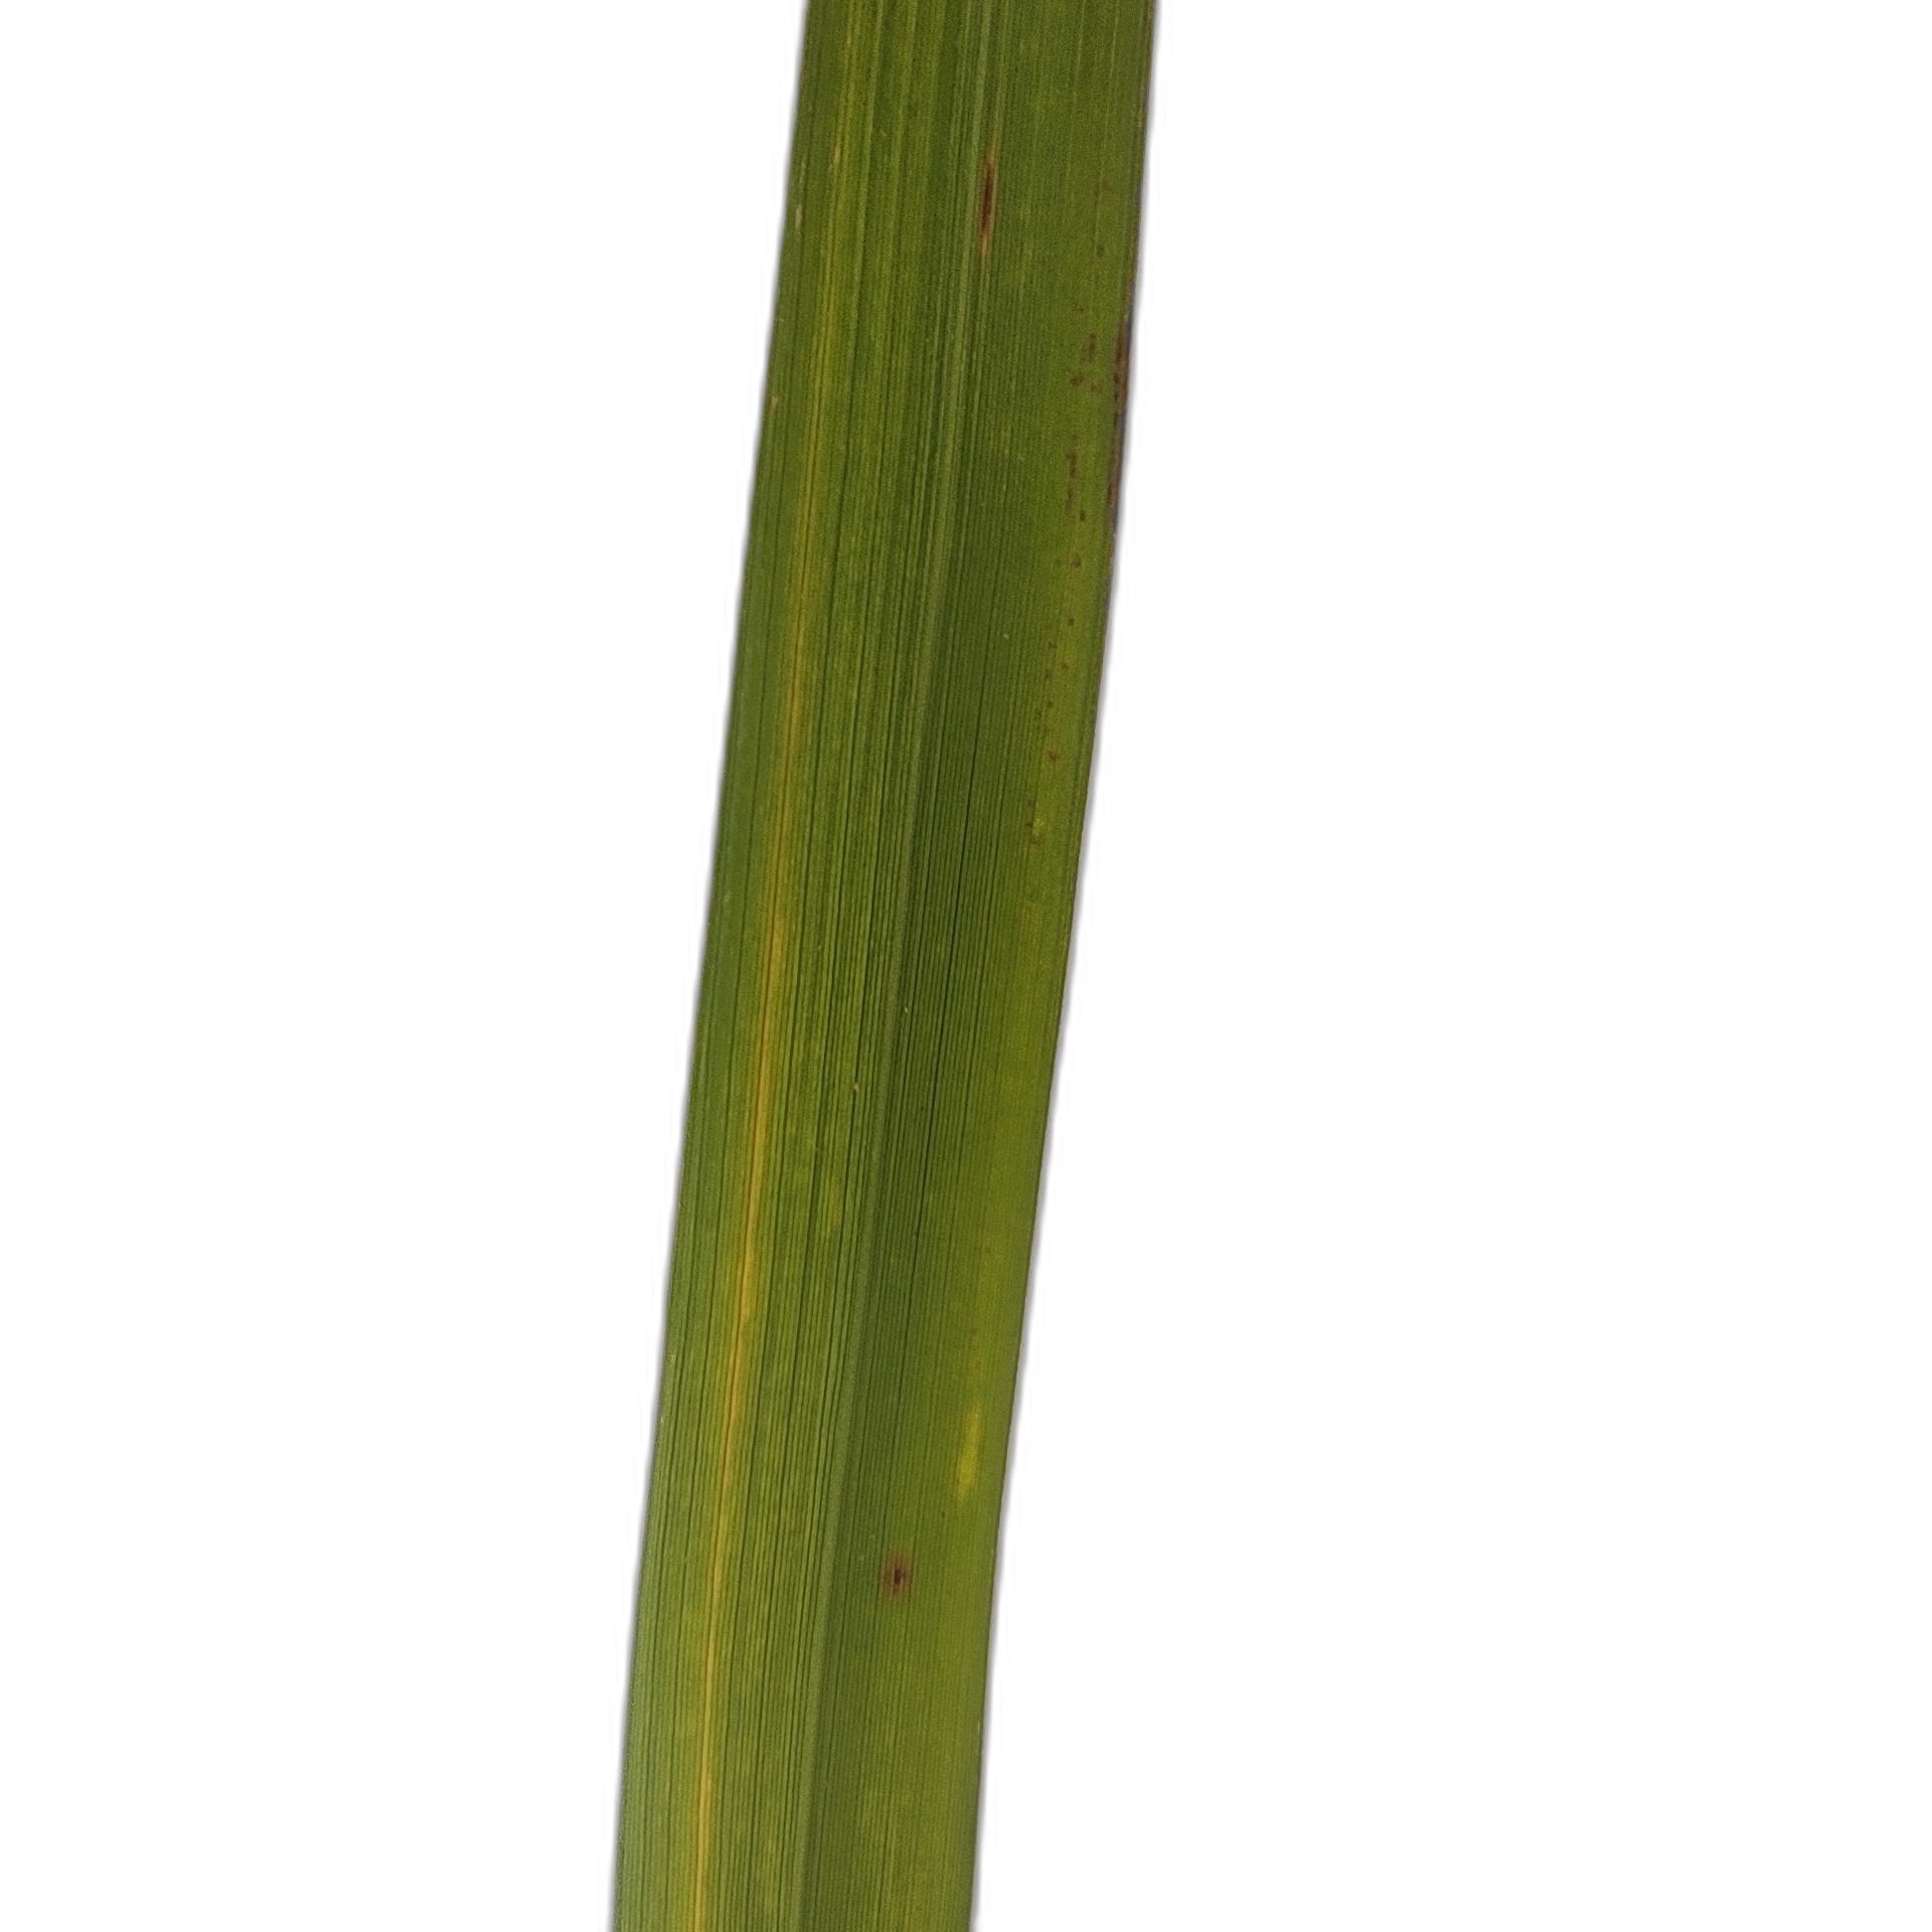
Label: Rice Tungro